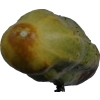
Label: cucumber